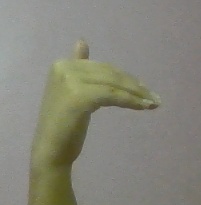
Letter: khaa